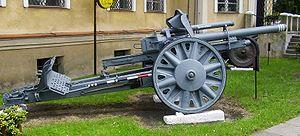
Le 10,5-cm-leichte FeldHaubitze 18, abrégé 10,5 cm leFH 18 ou leFH18, est un obusier allemand de la Seconde Guerre mondiale.